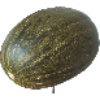
Label: Melon Piel de Sapo 1